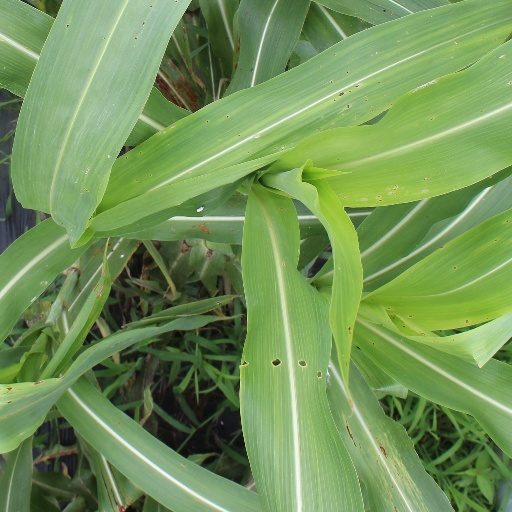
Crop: sorghum